Thomas Watson (engraver)

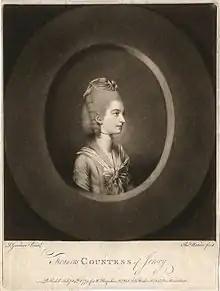
Frances Villiers, Countess of Jersey. A mezzotint engraving by Watson, published in 1774 after the original portrait by Daniel Gardner.

Thomas Watson (1750–1781) was a fine engraver in mezzotint and in stipple. His early prints were published in alliance with the book and printsellers Samuel Hooper and Walter Shropshire. Between 1773 and 1776, he exhibited with the Society of Artists. In 1778 he went into partnership with William Dickinson.